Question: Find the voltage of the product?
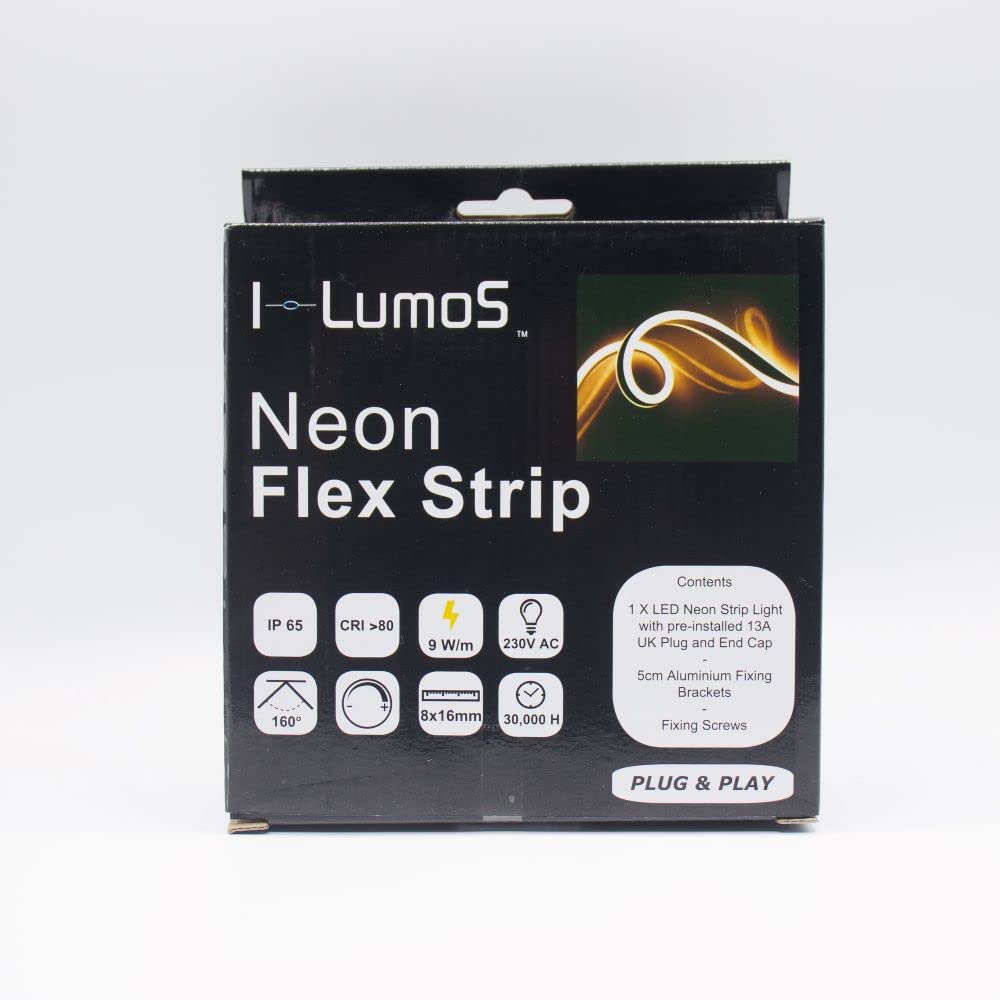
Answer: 230.0 volt